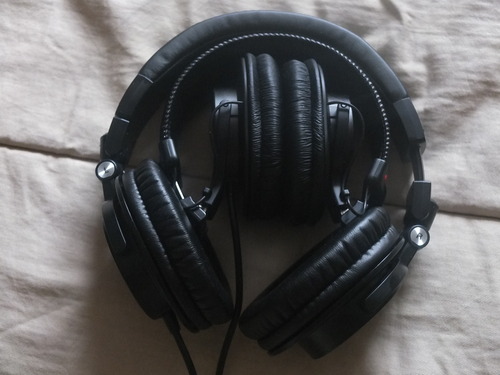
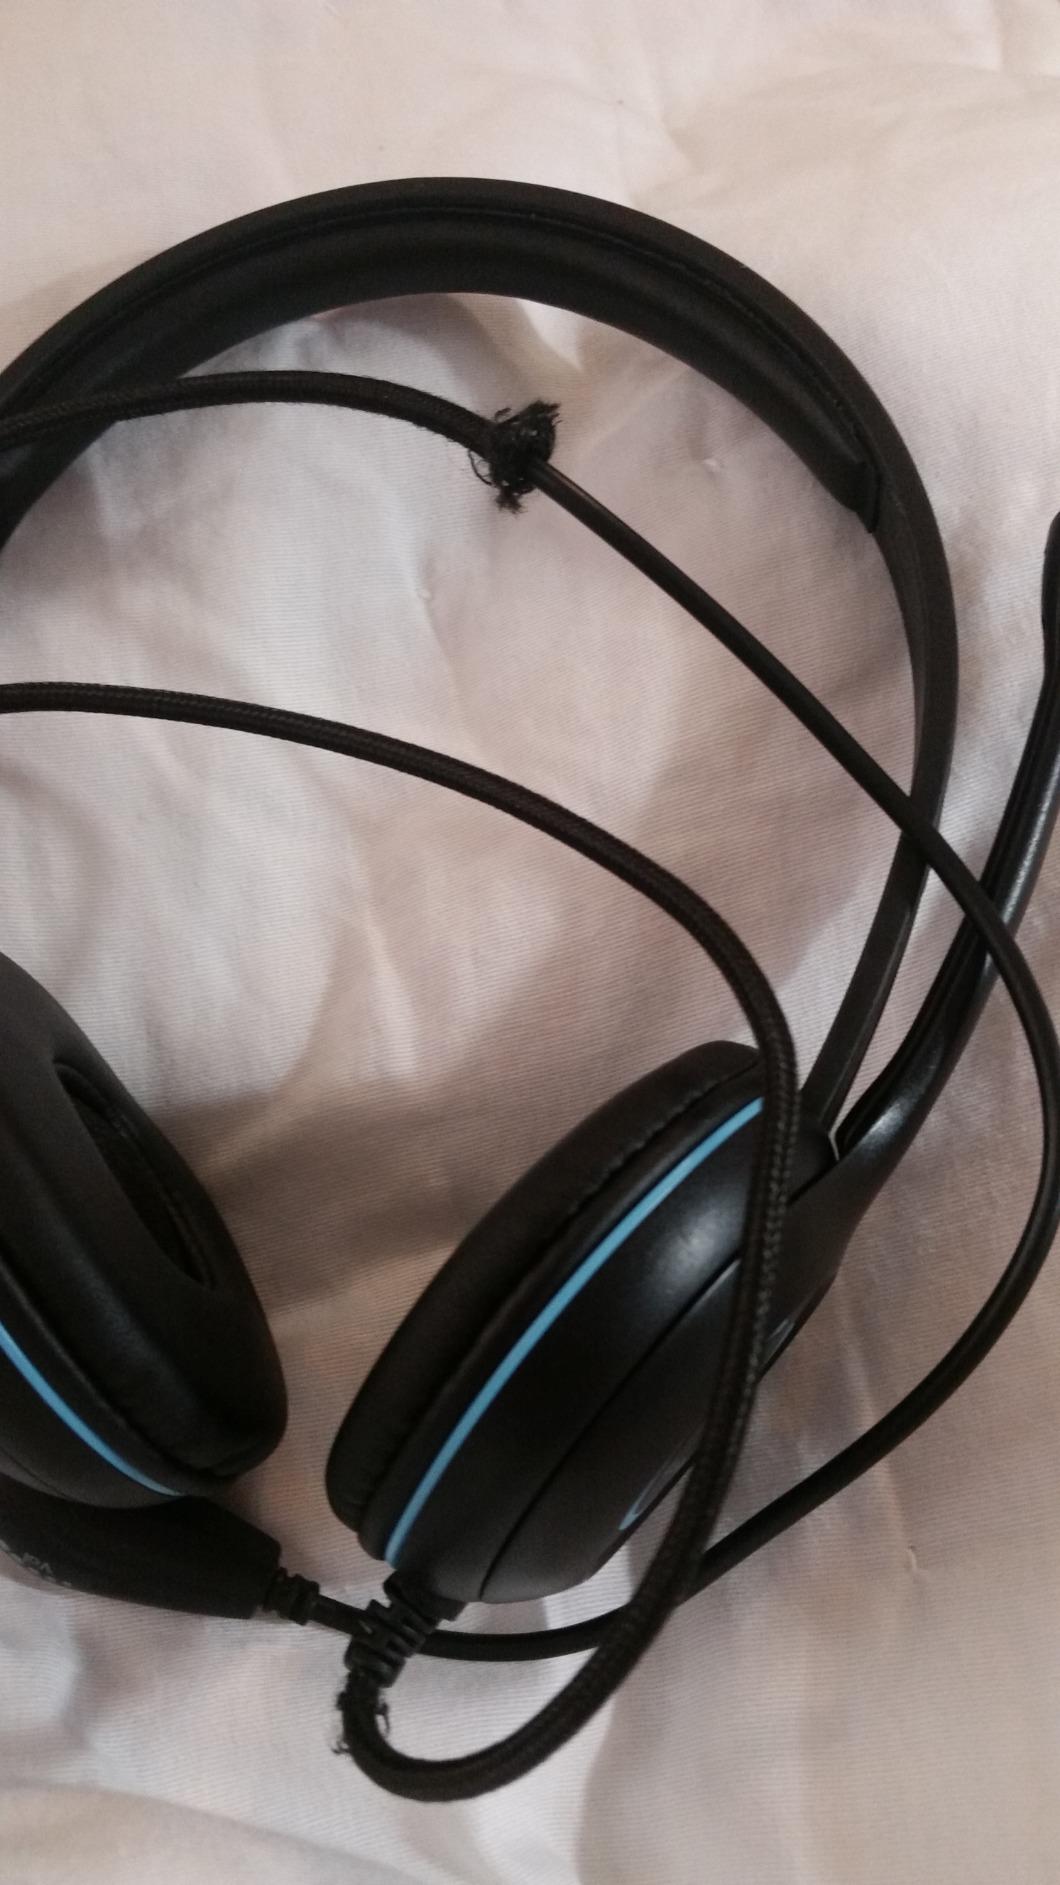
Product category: headphones
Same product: no